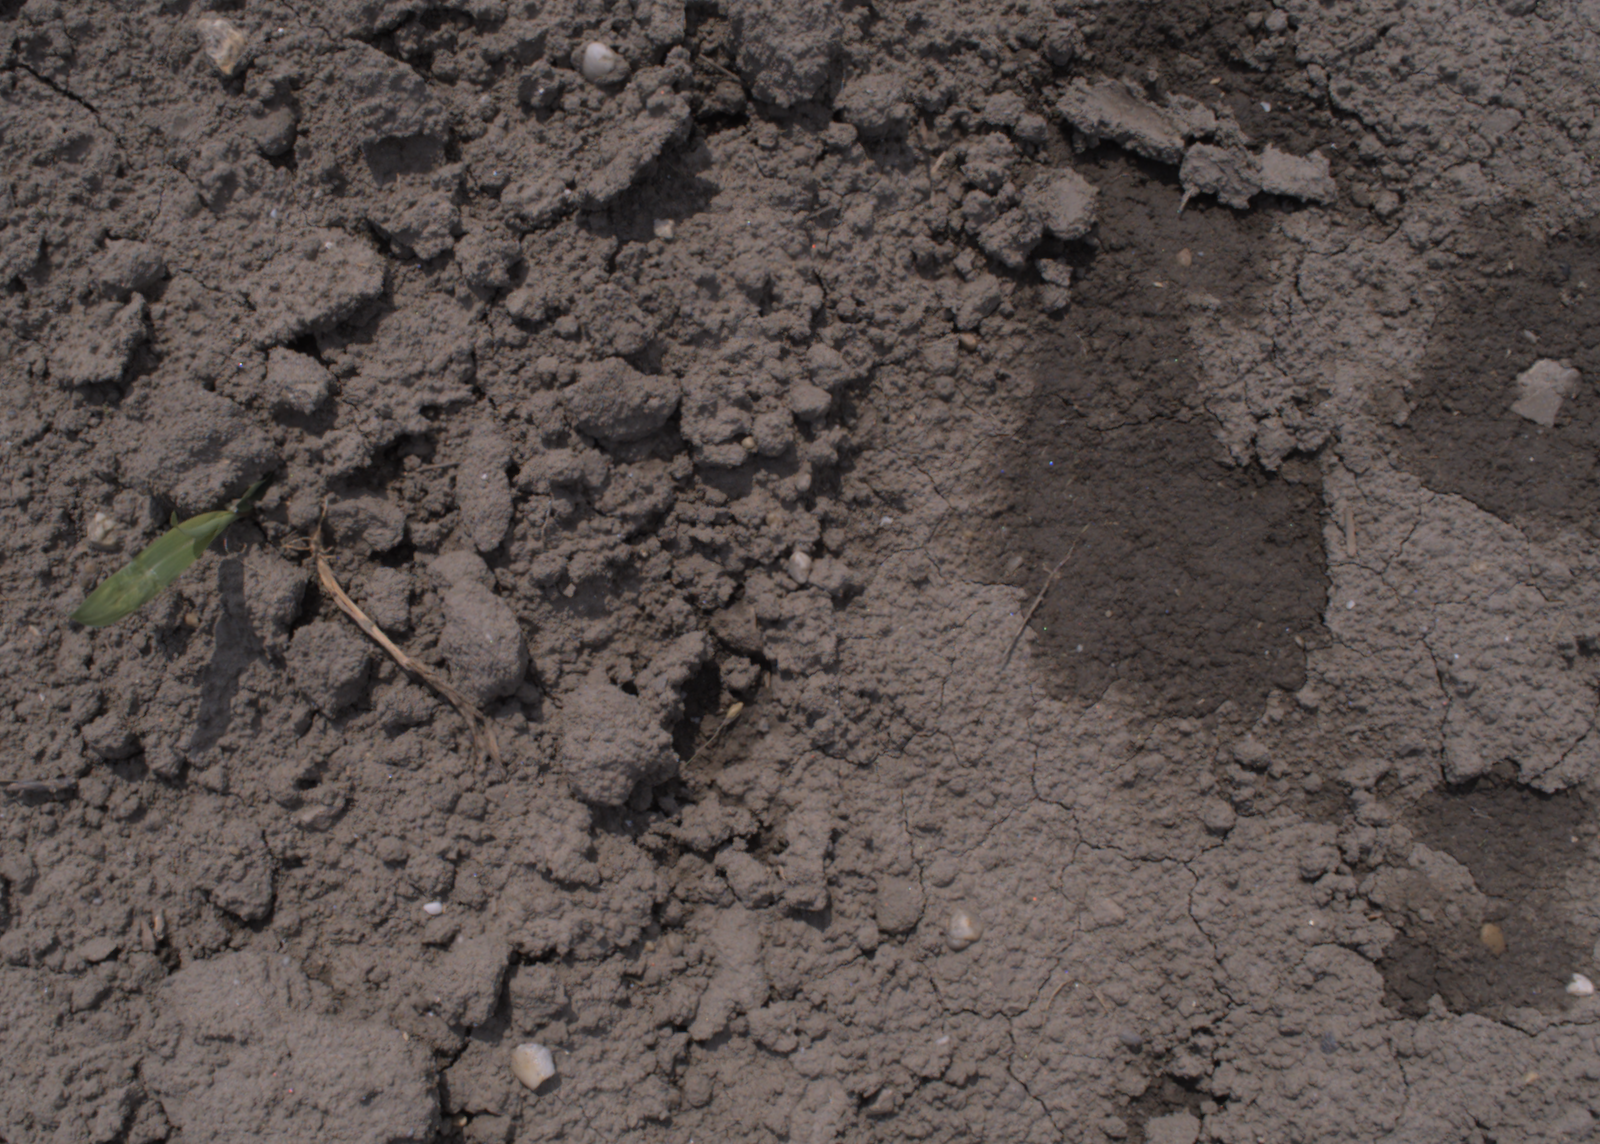
Capture date: 06.08.2020 13:14:05
Weather: sunny
Wind: medium
Seeding date: 21.07.2020
Plant canopy height (mm): 890